The Black Ninja

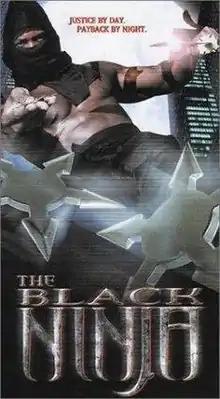

The Black Ninja is a 2003 American martial arts action film written, directed and starring Clayton Prince, and featuring Carla Brothers, Nicky DeMatteo, Yuki Matsuzaki, Heather Hunter, John Canada Terrell and Michael Chance. The film has been called a modern-day blaxploitation film, and it received very poor reviews from critics. After a limited theatrical release, it was released on DVD and distributed worldwide in January 2003.